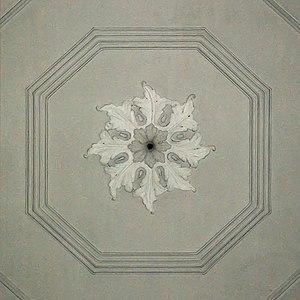
Belgique - Brabant wallon - Église de Court-Saint-Étienne
L'église Saint-Étienne est une église de style classique d'origine romane située sur le territoire de la commune belge de Court-Saint-Étienne, dans la province du Brabant wallon.